New Testament people named James

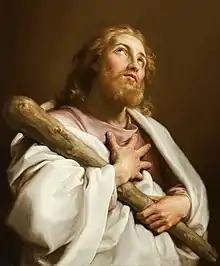
James the Less (by Batoni, c. 1740). It is disputed whether he is to be identified with James, son of Alphaeus, or James, brother of Jesus.

F.P. Dutripon's Latin Bible concordance (Paris 1838) identified just 2 people named "Jacobus" (James) in the New Testament: "Jacobus I" was identified as the apostle James, son of Zebedee. "Jacobus II" was identified as being simultaneously the apostle James the son of Alphaeus; James the Just; James the Less (Mark 15:40), son of Mary (mother of James and Joseph (Matthew 27:56; Mark 16:1; Luke 24:10) and sister of the Holy Virgin Mary (Mark 6:3)); James the first bishop of Jerusalem; the author of the Epistle of James; James the brother of Jesus (Matthew 13:55; Mark 6:3)); James, the father of Jude (Luke 16:6); the James mentioned in Acts 12:17, 15:13, 21:18, 1 Corinthians 15:7, Galatians 1:19, 2:9,12; and the James, brother of Jude mentioned in Jude 1:1.